Doerun, Georgia

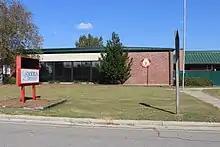
Doerun Elementary School

Doerun Elementary School (DES) is located within the city limits of Doerun. DES is administered by the Colquitt County School District.